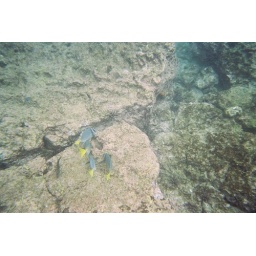
yellow in the rocks